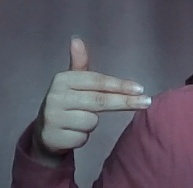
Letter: ghain